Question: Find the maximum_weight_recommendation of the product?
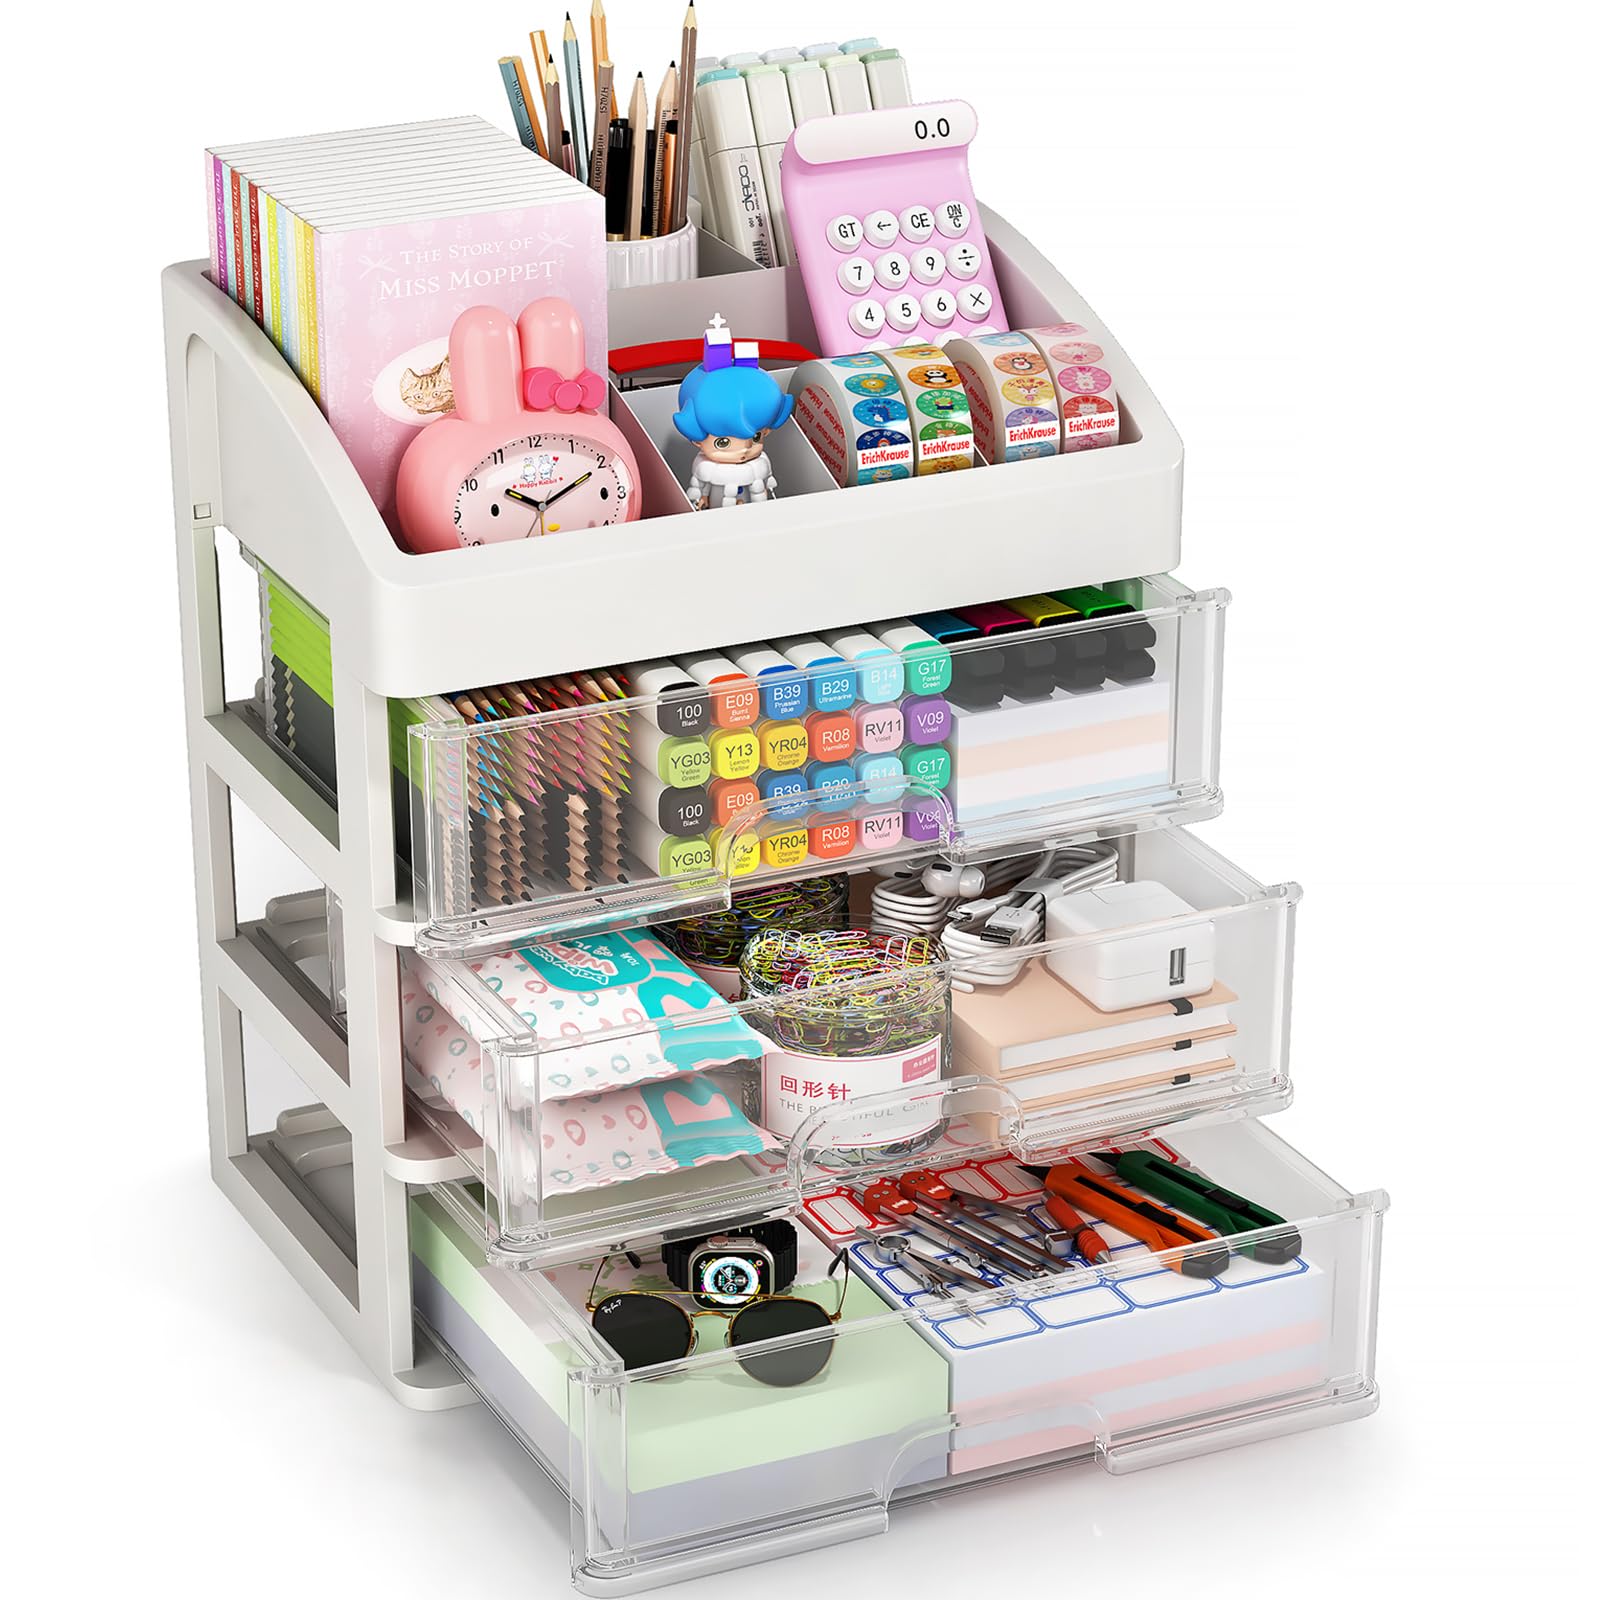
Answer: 11.0 ton